Summer Night on the River

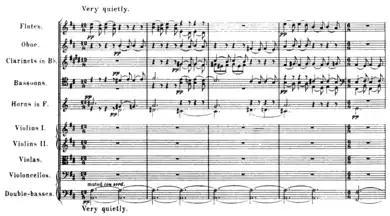
Orchestral score: opening bars

Summer Night on the River is a tone poem composed in 1911 by Frederick Delius. Together with "On Hearing the First Cuckoo in Spring" it is one of Delius's "Two Pieces for Small Orchestra". The two were first performed in Leipzig on 23 October 1913, conducted by Arthur Nikisch.